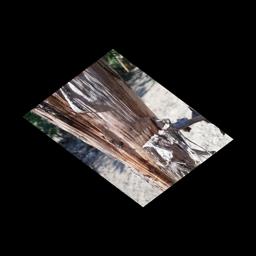
Label: BACTERIAL SOFT ROT